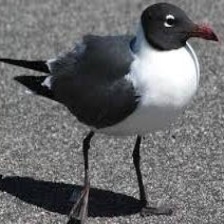
Species: LAUGHING GULL
Scientific name: LEUCOPHAEUS ATRICILLA